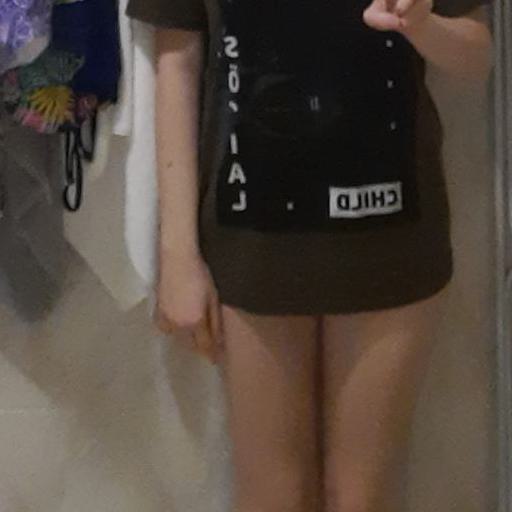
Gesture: no_gesture